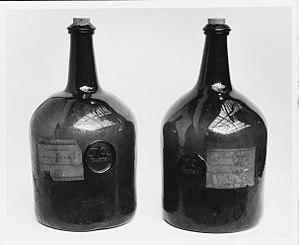
Le madeira, est un vin doux naturel, élevé en rancio, produit dans l'archipel portugais de Madère.